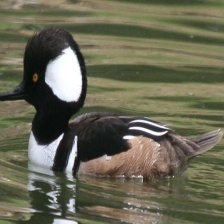
Species: HOODED MERGANSER
Scientific name: LOPHODYTES CUCULLATUS